Staseva

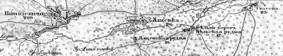
1868 Map including Staseva

The elevation is 226 meters. In 2001, 26 people were reportedly living in the village. The village was part of the Malyn Raion until 2020, when it was merged into the Korosten Raion.